Herefordshire

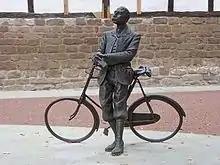
Classical composer Sir Edward Elgar lived in Hereford from 1904 to 1911. His association with the city is commemorated with this statue.

There are no airports with scheduled air transport in Herefordshire. Birmingham Airport, Cardiff Airport and Bristol Airport are the nearest. The RailAir RailAir coach operated by First Berkshire & The Thames Valley provides connections to Heathrow Airport via Reading station or passengers can change at Reading station and then go all the way by train via Hayes & Harlington to Heathrow Airport. Shobdon Aerodrome near Leominster is a centre for general aviation and gliding. Hot air ballooning is also popular with Eastnor Castle being one of the favourite launch sites in the area.